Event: Nepal Earthquake
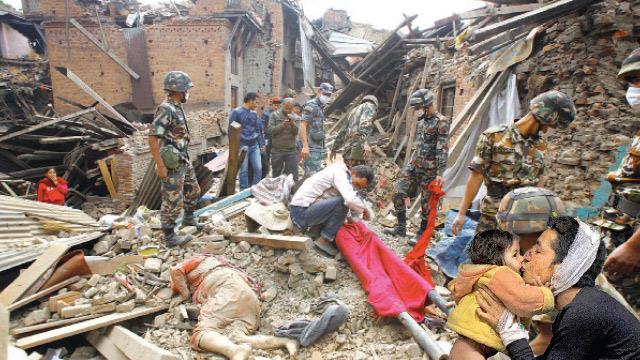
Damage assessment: damage